Sélestat

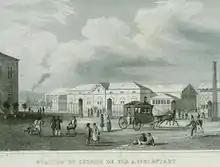
The train station in 1842, soon after its opening.

Sélestat was first mentioned in 727 AD but the town probably has an earlier Celtic or Roman origin. Archaeological findings provide evidence of human settlement during the Mesolithic, the Neolithic and the Bronze Age. A large number of wood piles dating from the 1st and 2nd centuries AD were discovered around St. Quirin chapel, suggesting a Roman settlement. At that time Sélestat might have already been a port on the river Ill.